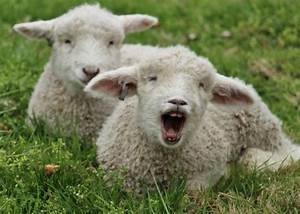
Label: pecora